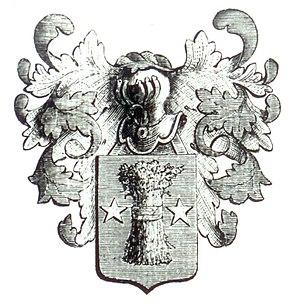
d'azur à la gerbe de blé accostée de deux étoiles, le tout d'or
Plusieurs familles Cambier dont le nom signifie brasseur en picard et qui ne sont pas reliées entre elles par les auteurs donnant leurs généalogies''''' semblent trouver leur berceau dans le Hainaut belge ou français.